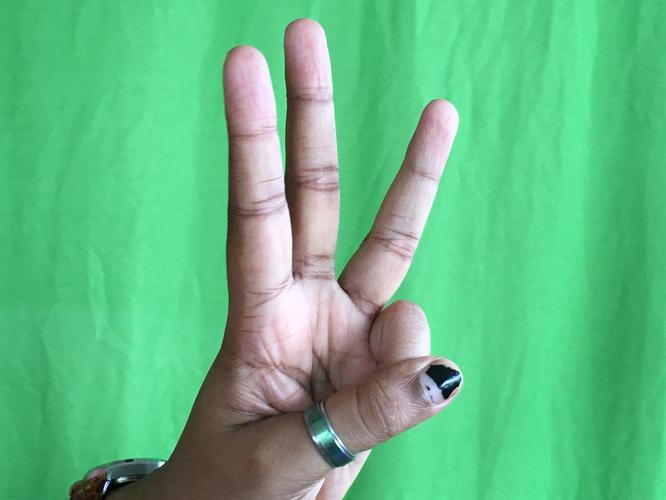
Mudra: Trishulam
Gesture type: single_hand